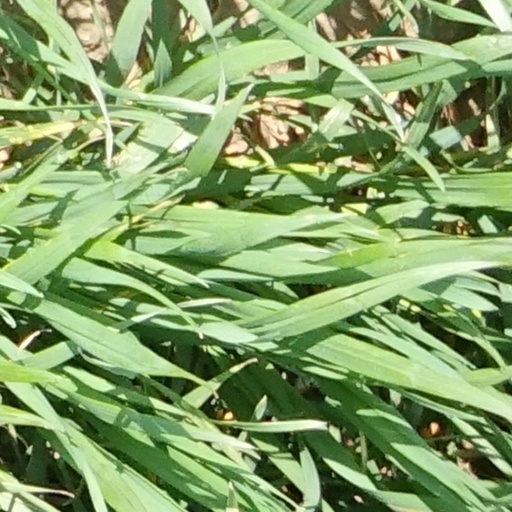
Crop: wheat